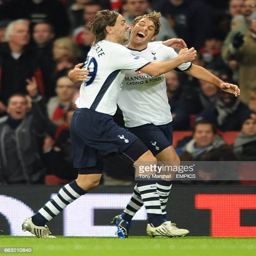
football player celebrates scoring the opening goal with football player